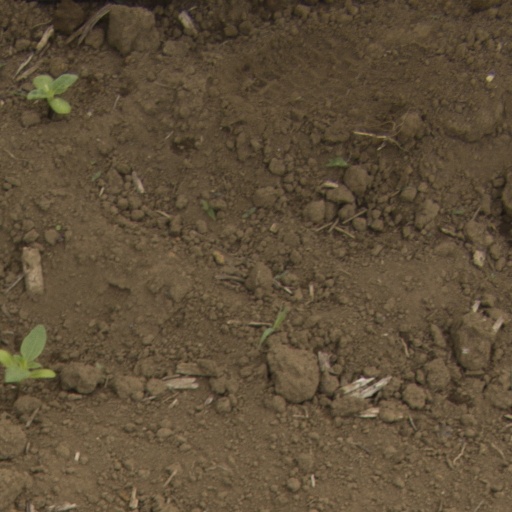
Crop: Jerusalem artichoke